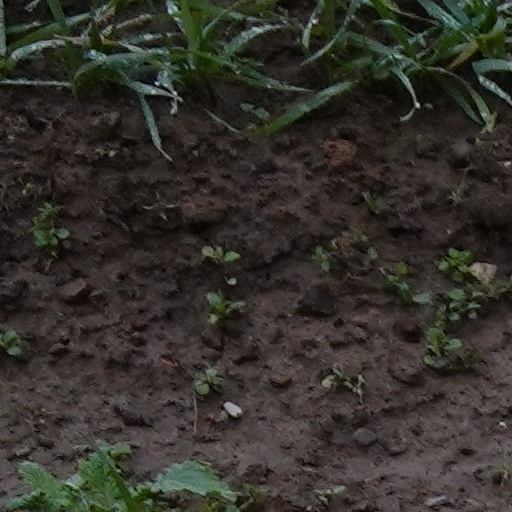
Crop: wheat